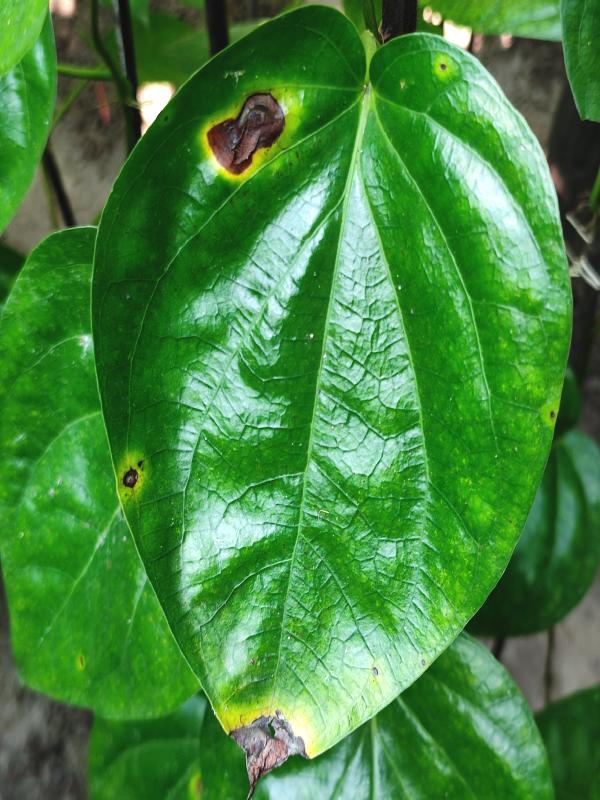
Label: Bacterial_Leaf_Disease